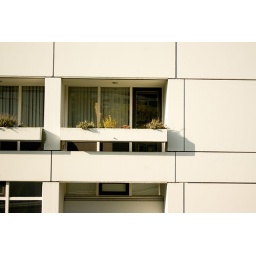
flowers in the window